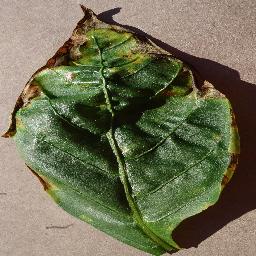
Label: Pepper,_bell___Bacterial_spot